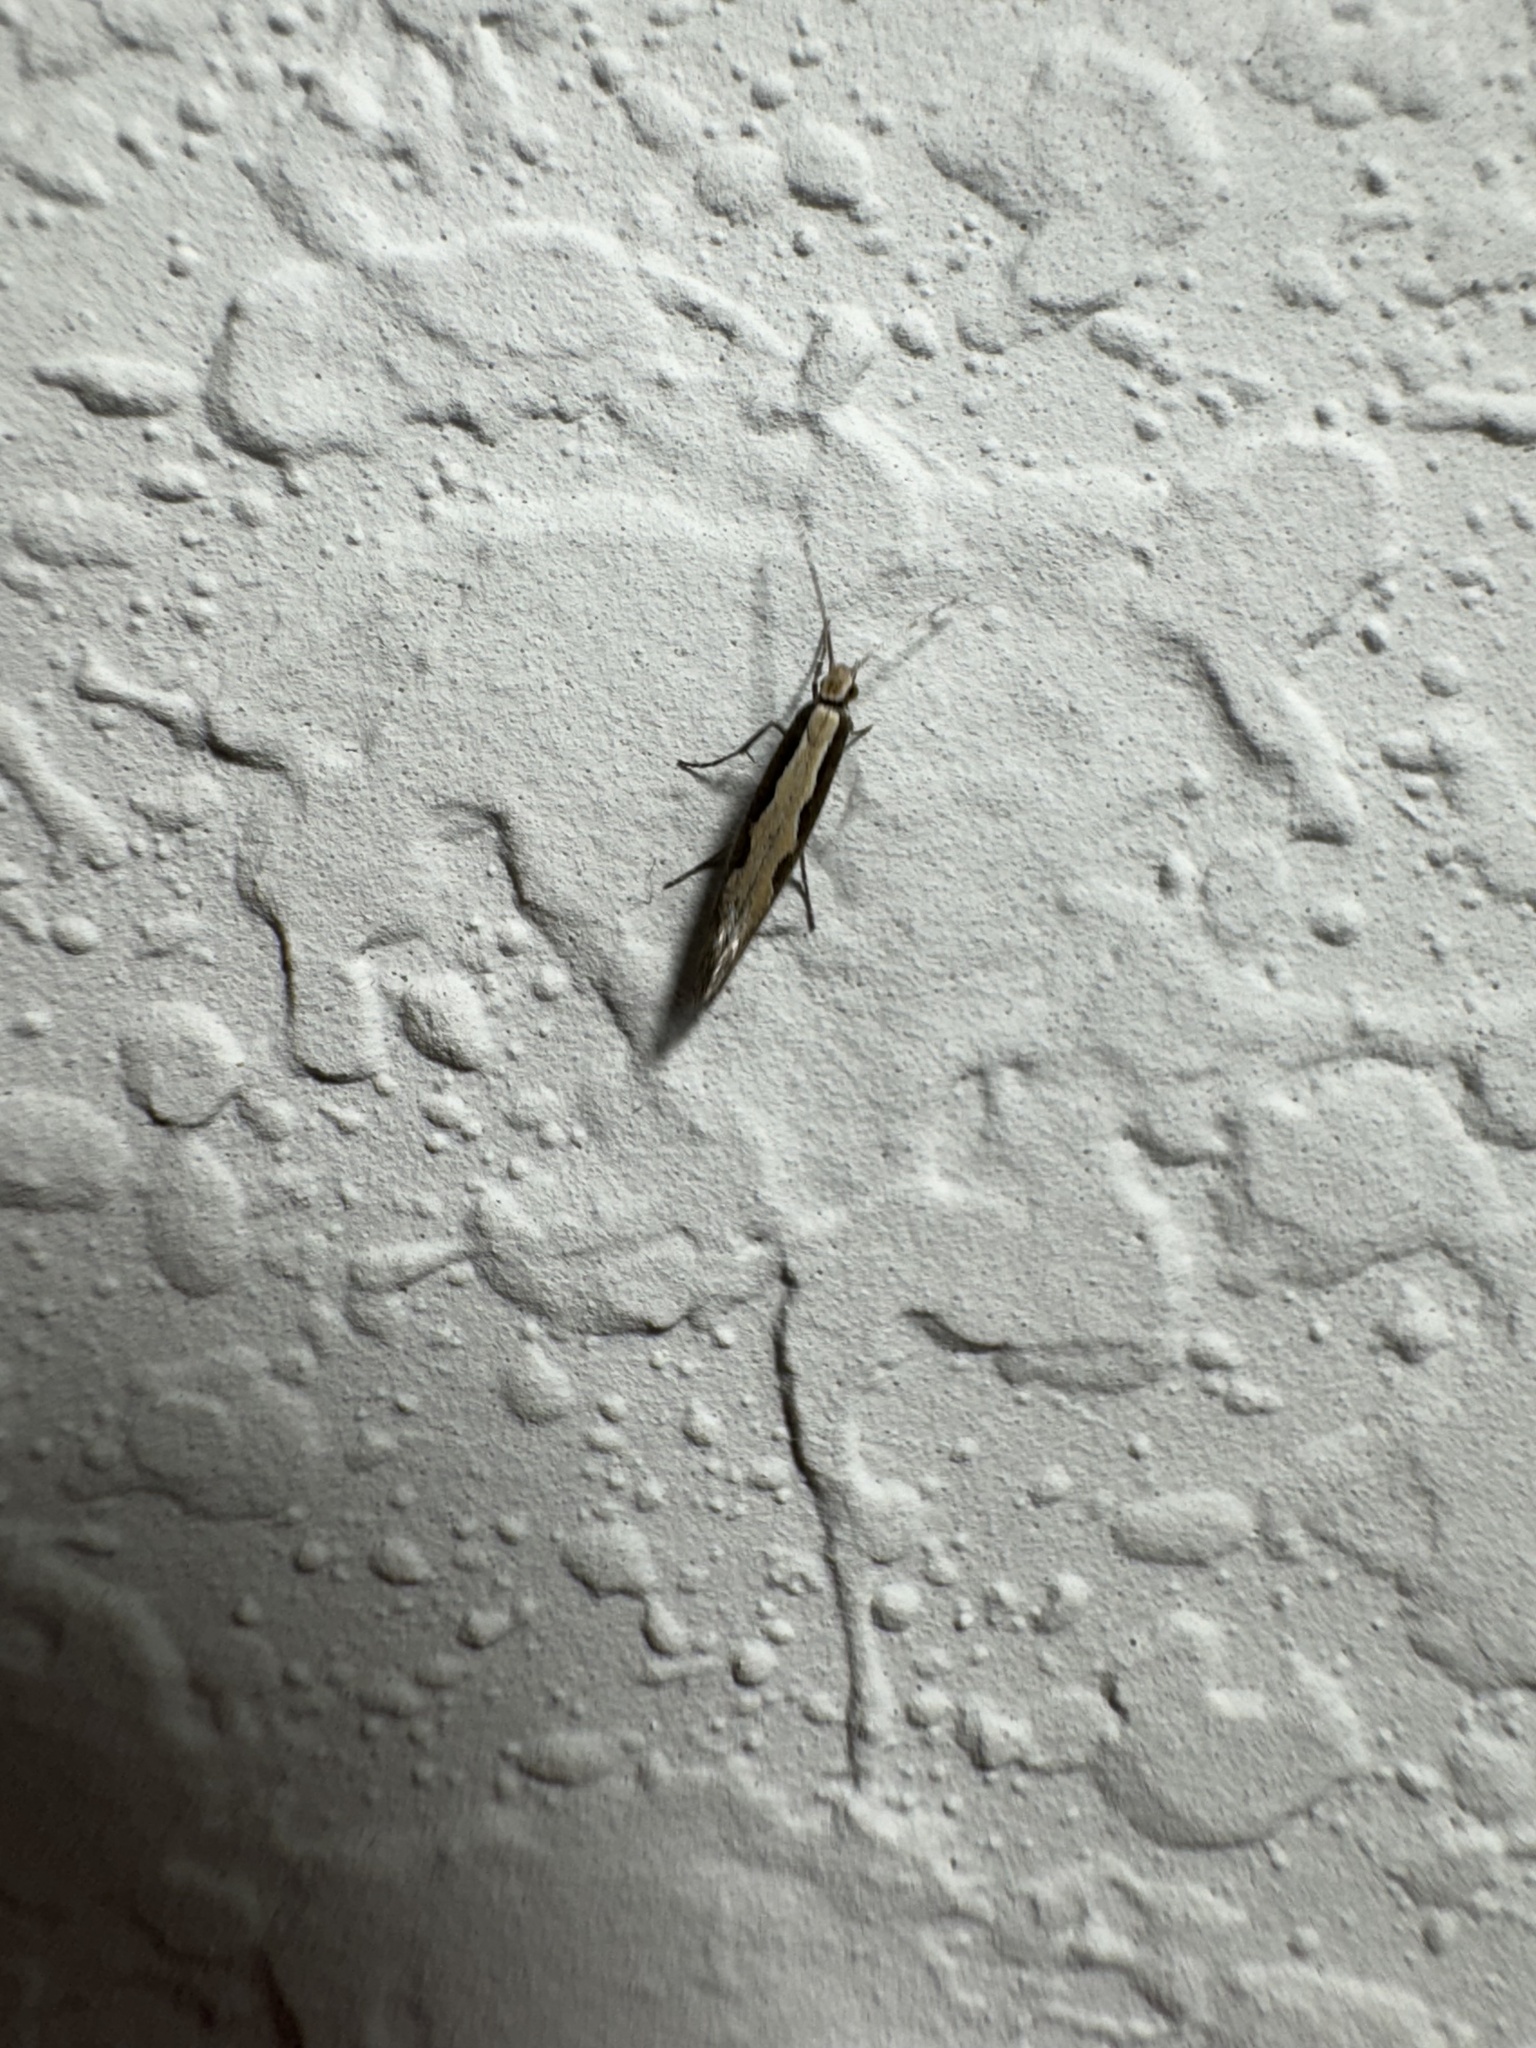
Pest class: diamondback_moth